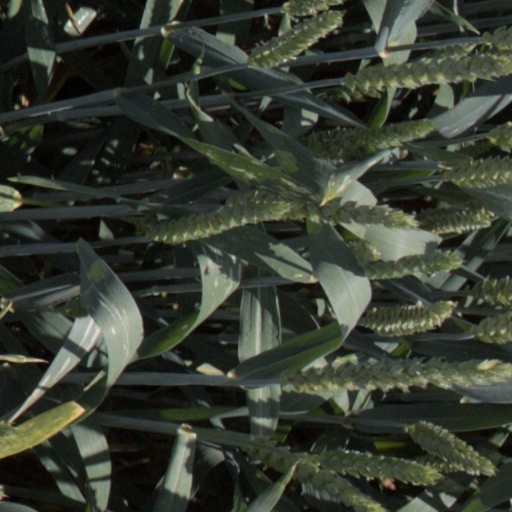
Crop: wheat